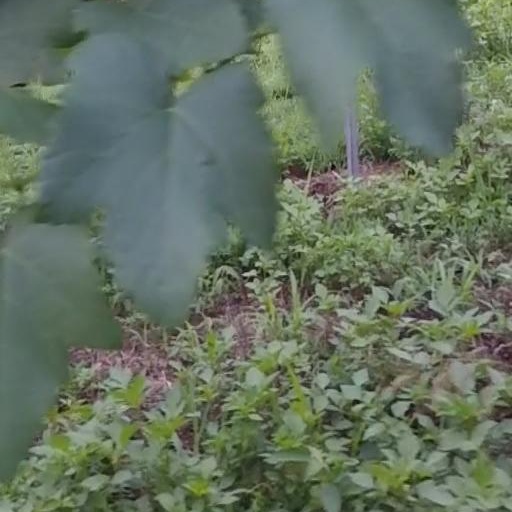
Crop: grape